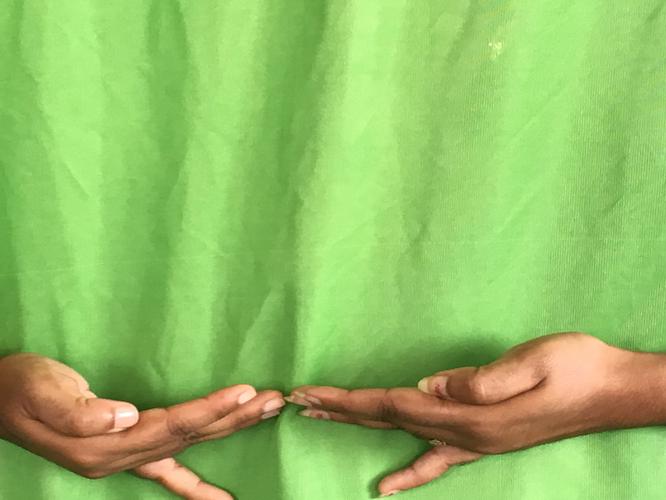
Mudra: Khatva
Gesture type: double_hand